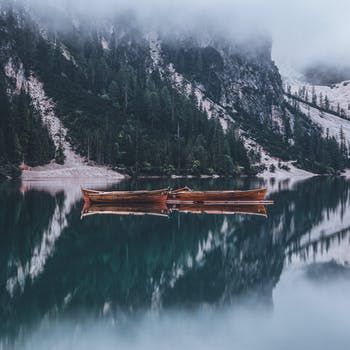
Label: No Watermark